Logan Ondrusek

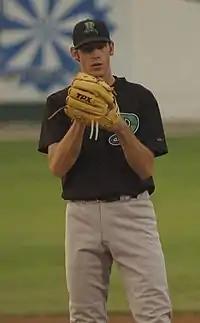
Ondrusek pitching for the Dayton Dragons, Single-A affiliates of the Cincinnati Reds, in

The Cincinnati Reds selected Ondrusek in the 13th round of the 2005 MLB June Amateur Draft. Ondrusek began his minor league career with the rookie-level Billings Mustangs. In his first year with the Mustangs, he went 1–6 with a 6.02 ERA. In 2006, Ondrusek pitched for Billings, the Single-A Dayton Dragons, and Double-A Chattanooga Lookouts. In his second year, he went 4–6 with a 3.59 ERA. In 2008, Ondrusek was promoted to the Reds' Triple-A affiliate, the Louisville Bats, where he went 4–1 with a 1.50 ERA.